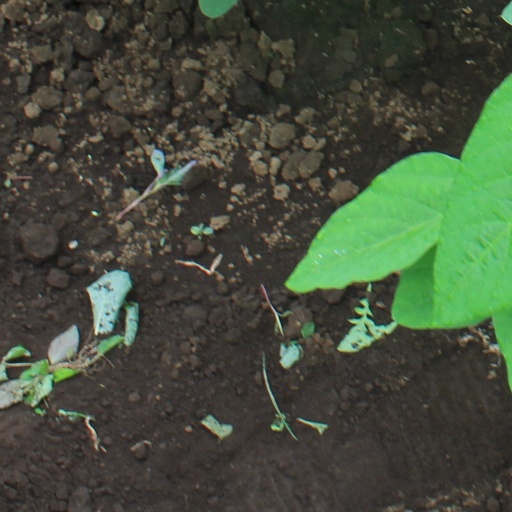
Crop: soybean